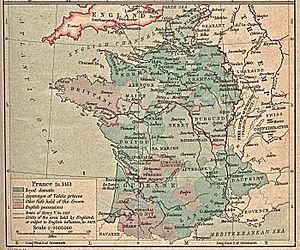
la France au 15eme siècle Licensing . Catégorie:Cartes Histoire de France
Marchastel est une commune française, située sur la Via Podensis dans le département de la Lozère en région Occitanie. Ses habitants sont appelés les Marchastélois.
Lyon, ancienne capitale des Gaules, siège primatial de nombreux diocèses du royaume de France et l'une des principales villes de la France actuelle n'a, pendant longtemps, pas fait partie du royaume de France, mais faisait partie du Saint Empire. C'est seulement à la fin du Moyen Âge que Lyon entre véritablement dans le royaume capétien. Le passage est progressif mais l'on retient généralement la date du 10 avril 1312 comme le rattachement officiel de Lyon au royaume de France grâce au traité de Vienne par lequel l'archevêque de Lyon Pierre de Savoie abandonne au roi Philippe le Bel la souveraineté de la ville et du comté de Lyon.